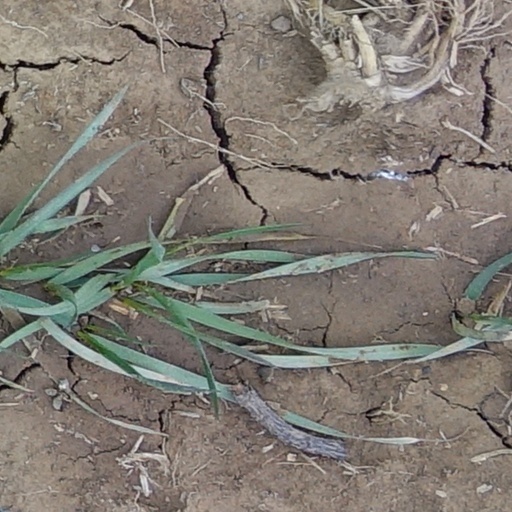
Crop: wheat